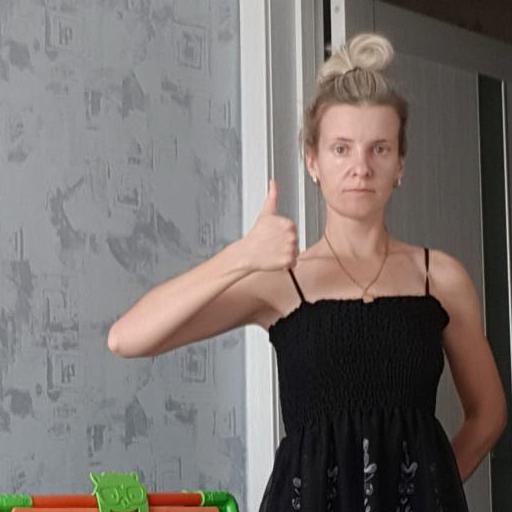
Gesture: like